William Orton (businessman)

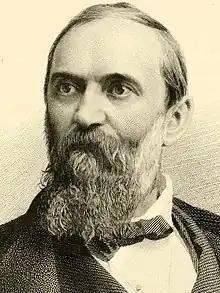

William Orton (June 14, 1826 – April 22, 1878) was an American businessman who served as president of the Western Union Telegraph Company.